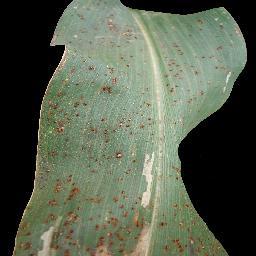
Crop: corn
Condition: (maize)_common_rust